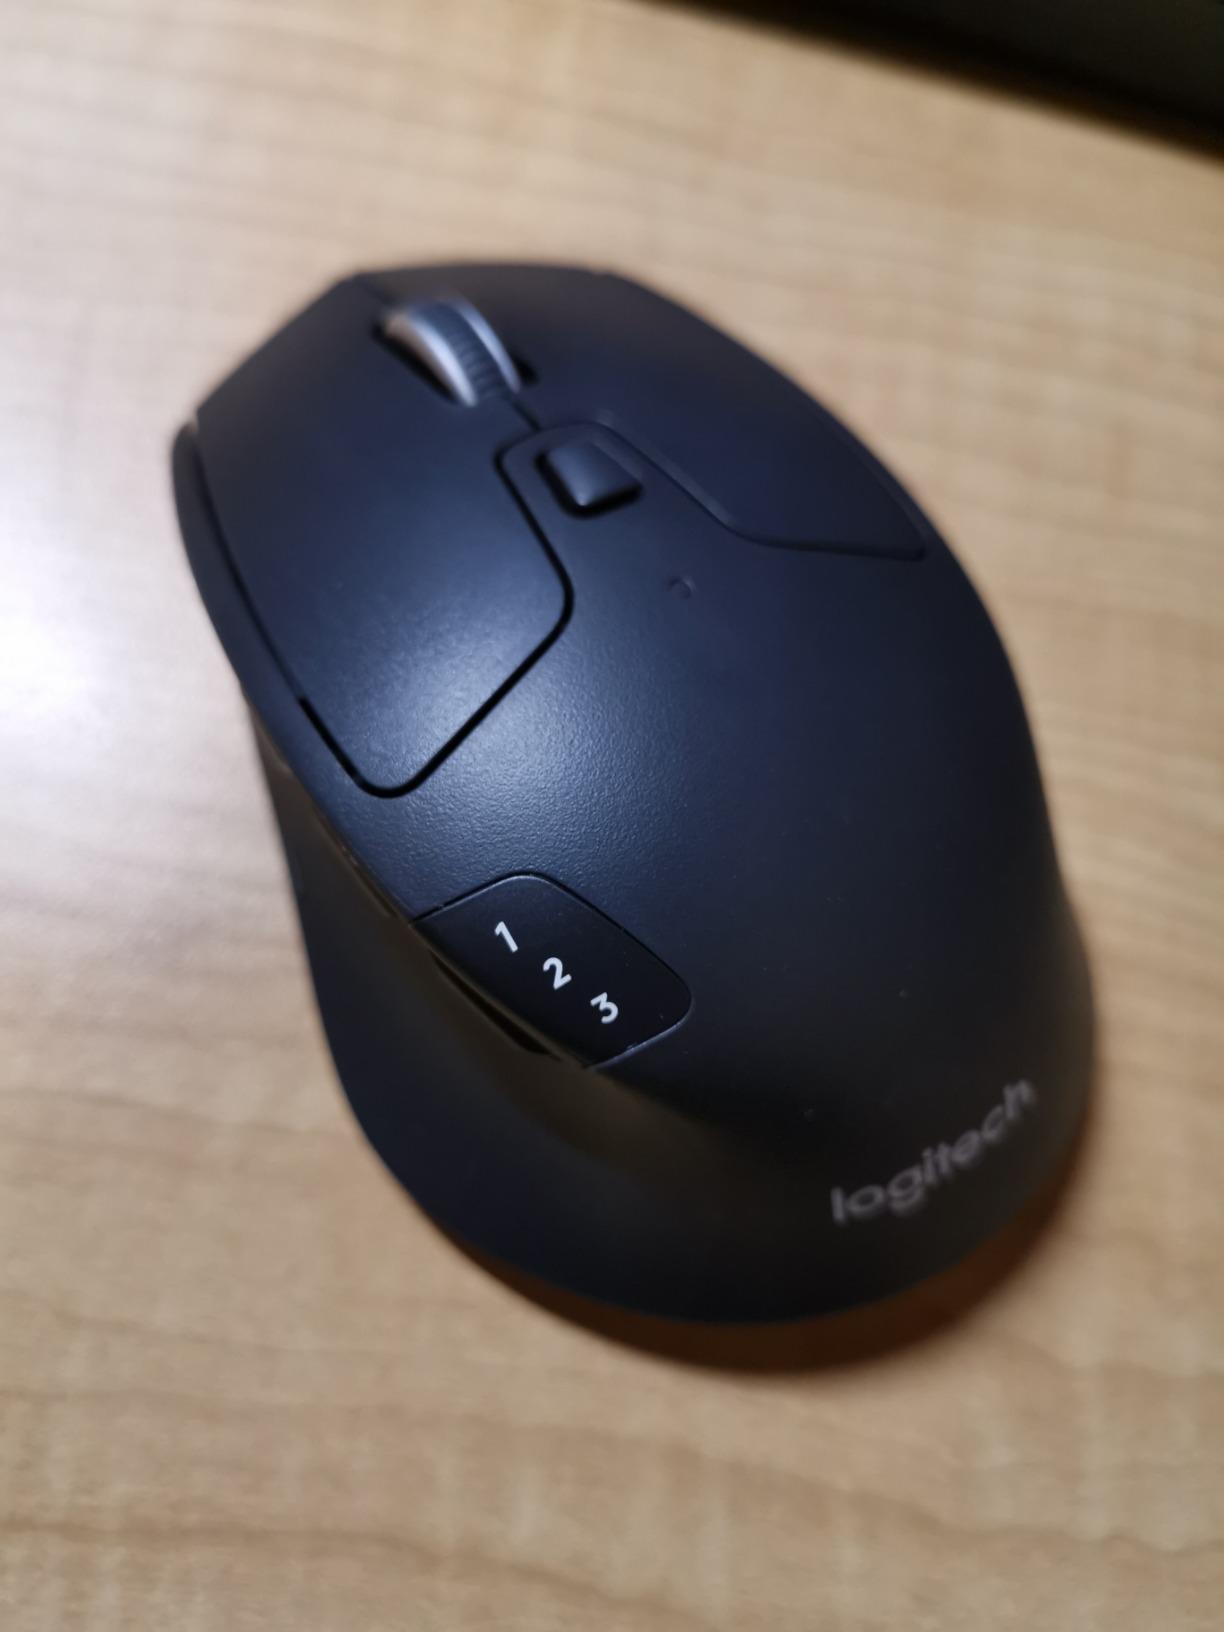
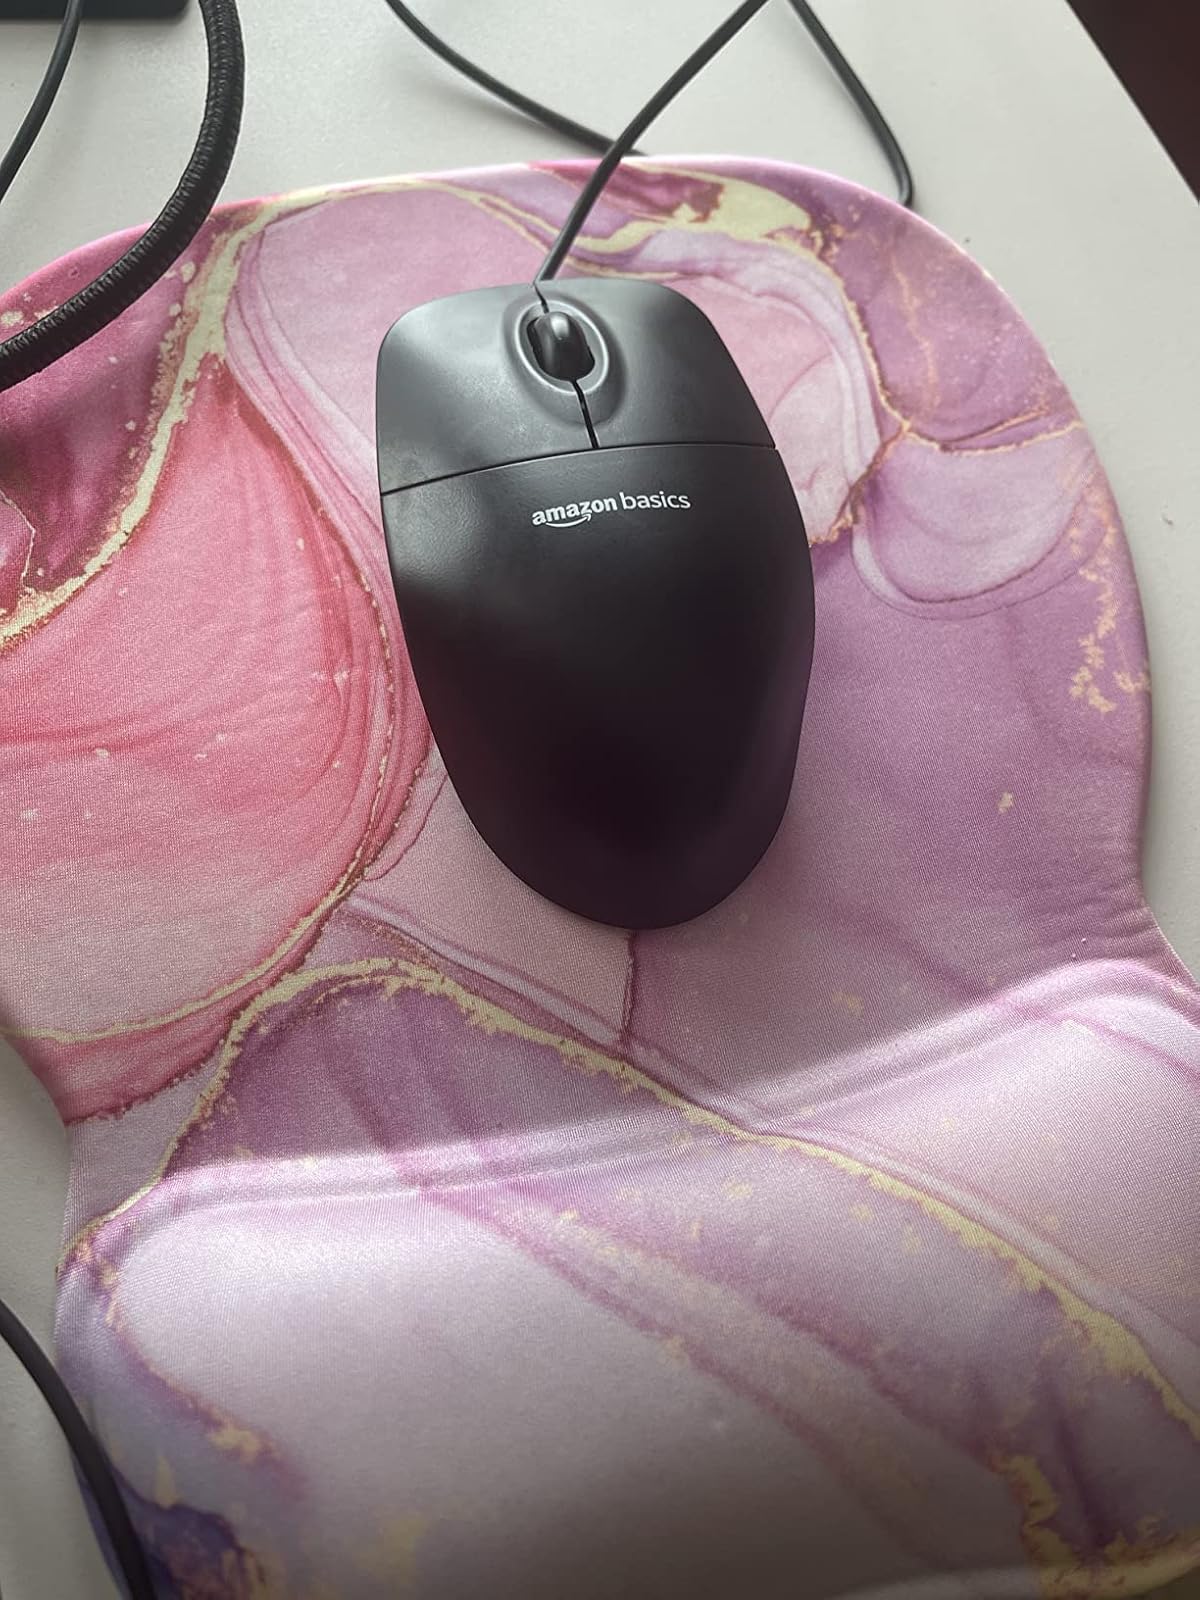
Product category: mouse
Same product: no